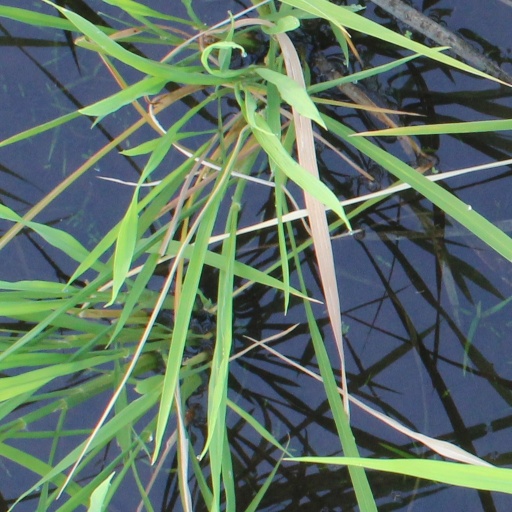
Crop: rice